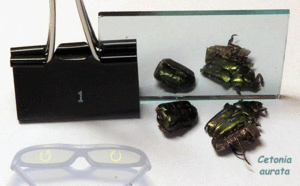
La polarisation circulaire d'un rayonnement électromagnétique est une polarisation où la norme du vecteur du champ électrique ne change pas alors que son orientation change selon un mouvement de rotation.